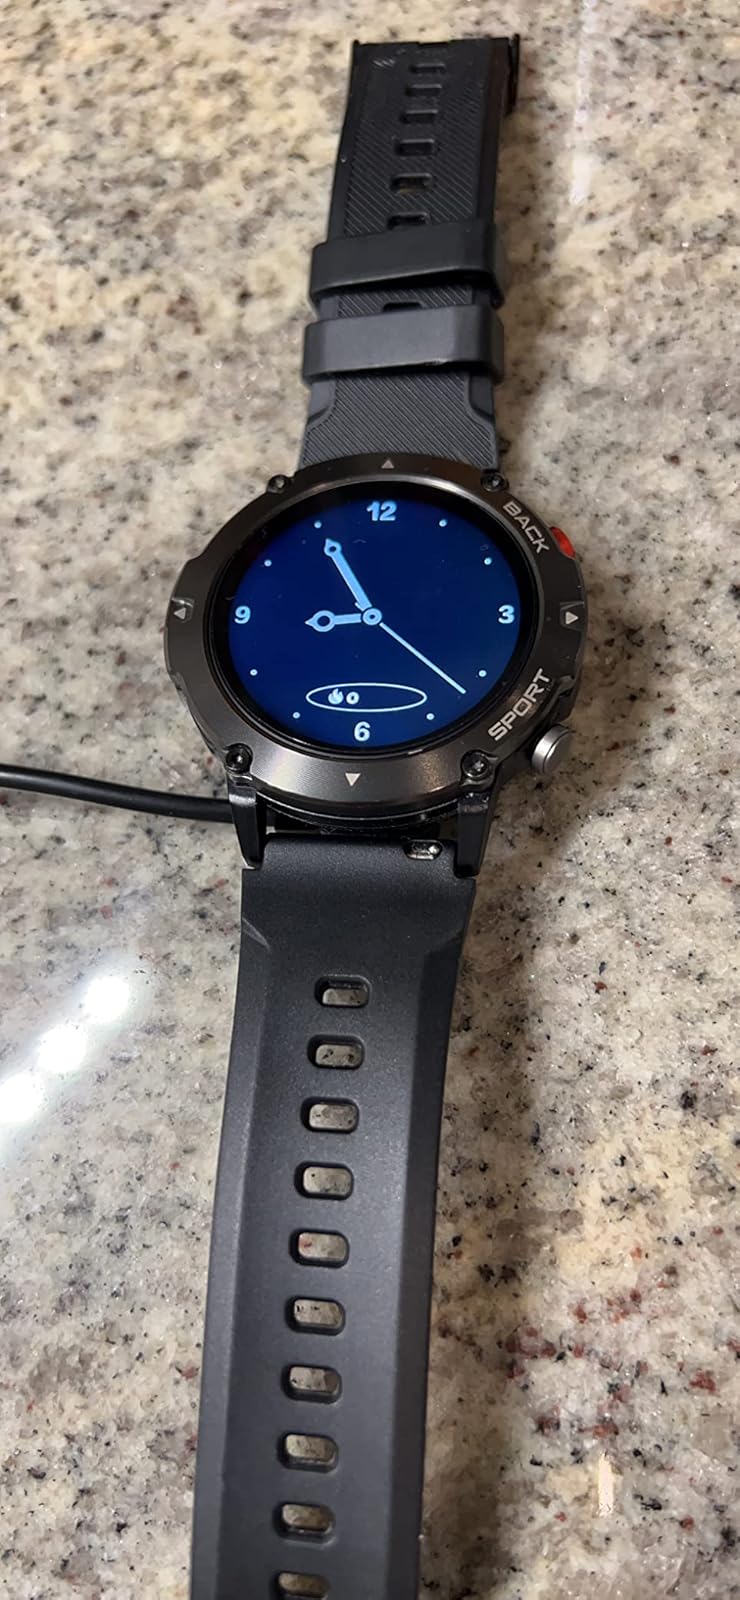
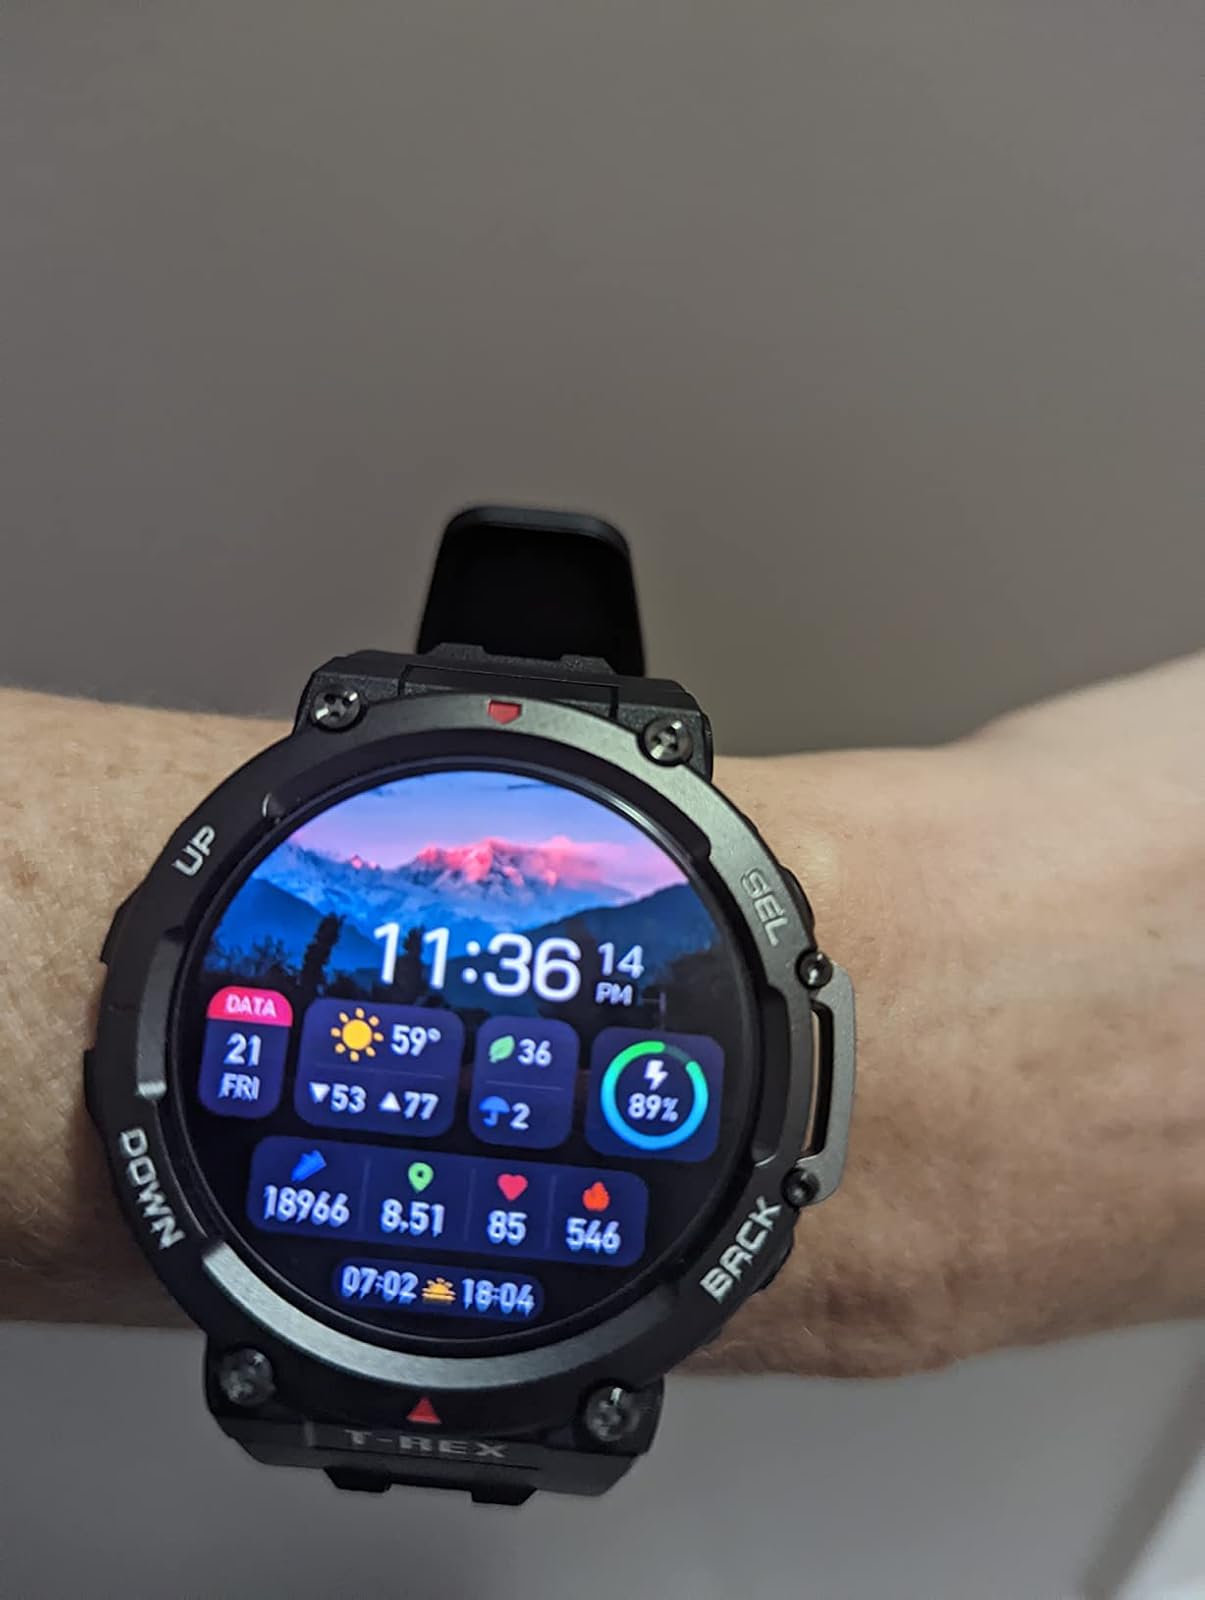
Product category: smartwatch
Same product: no